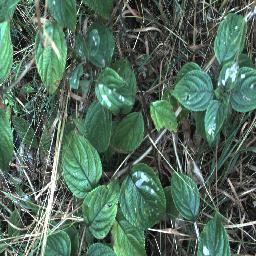
Label: lantana